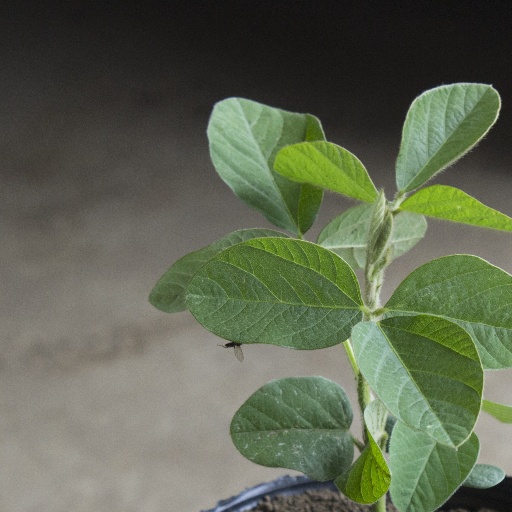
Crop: soybean